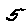
Label: 5